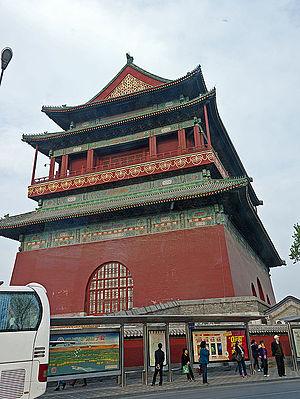
Les horloges hydrauliques chinoises sont des horloges hydrauliques anciennes, que l'on trouvait en Chine, pays isolé du monde occidental, jusqu'au XVIIᵉ siècle. Instruments originaux permettant de mesurer le temps en continu au moyen de l'eau et parfois du mercure, elles y ont connu un développement très important. L'utilisation de ces horloges s'est étendue aux pays avoisinants jusqu'à une période relativement récente.
La dynastie Ming est une lignée d'empereurs qui a régné sur la Chine de 1368 à 1644. La dynastie Ming fut la dernière dynastie chinoise dominée par les Han. Elle parvint au pouvoir après l'effondrement de la dynastie Yuan dominée par les Mongols, et dura jusqu'à la prise de sa capitale Pékin en 1644 lors de la rébellion menée par Li Zicheng, qui fut rapidement supplanté par la dynastie Qing mandchoue. Des régimes loyaux au trône Ming existèrent jusqu'en 1662, année de leur soumission définitive aux Qing.